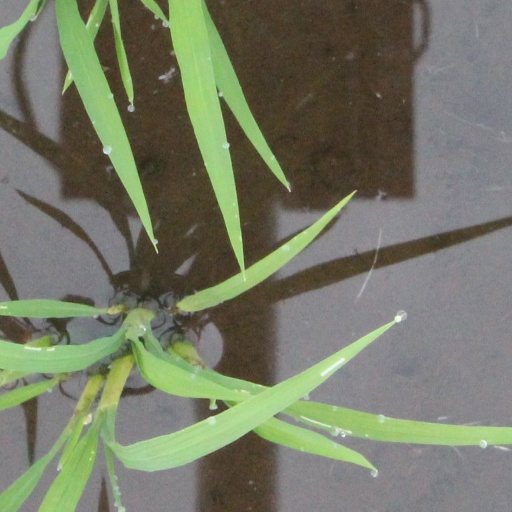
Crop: rice